Wilton's Music Hall

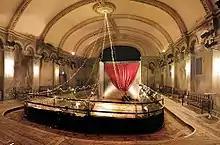
The view down onto the stage from the gallery of Wilton's Music Hall.

Wilton's is a unique building, comprising a mid-19th-century grand music hall attached to an 18th-century terrace of three houses and a pub. Originally an alehouse dating from 1743 or earlier, it may well have served the Scandinavian sea captains and wealthy merchants who lived in neighbouring Wellclose Square. From c. 1826, it was also known as The Mahogany Bar, reputedly because the landlord was the first to install a mahogany bar and fittings in his pub. In 1839 a concert room was built behind the pub and in 1843 it was licensed for a short time as The Albion Saloon, a saloon theatre, legally permitted to put on full-length plays. John Wilton bought the business in c. 1850, enlarged the concert room three years later, and replaced it with his 'Magnificent New Music Hall' in 1859.